On Fire (Loïc Nottet song)

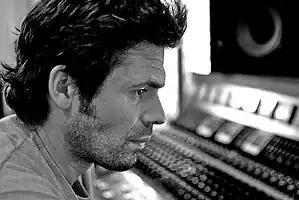
A sepia picture of a man posing in front of a mixing board.

Lyrically, "On Fire" reflects four personalities, "the charmer, the child, the clown and the lonely melancholy", as Nottet wanted to personify the moods he was in while composing the song. During its first verse, Nottet discusses the emotions of a little boy "too different to belong, too lonely to be strong", while in the second one he switches to a little girl "from a broken family with a silent fantasy". The singer explores themes of worthlessness as he sings, "he said that falling down, it wouldn’t make a sound". Lyrics from the track's refrain include: "I'm burnin' I'm on fire/Here I am, inside the flames/I don't care anymore, don't need your oxygen/I'm burning in a new way/Here I am, taming the flames/Not afraid anymore/Strong like a warrior". Alongside rebirth, Nottet also discusses perseverance, eventually asserting that he will "get back up" and "light up like a flare". "On Fire" is directed at the criticism the singer had received throughout his career.